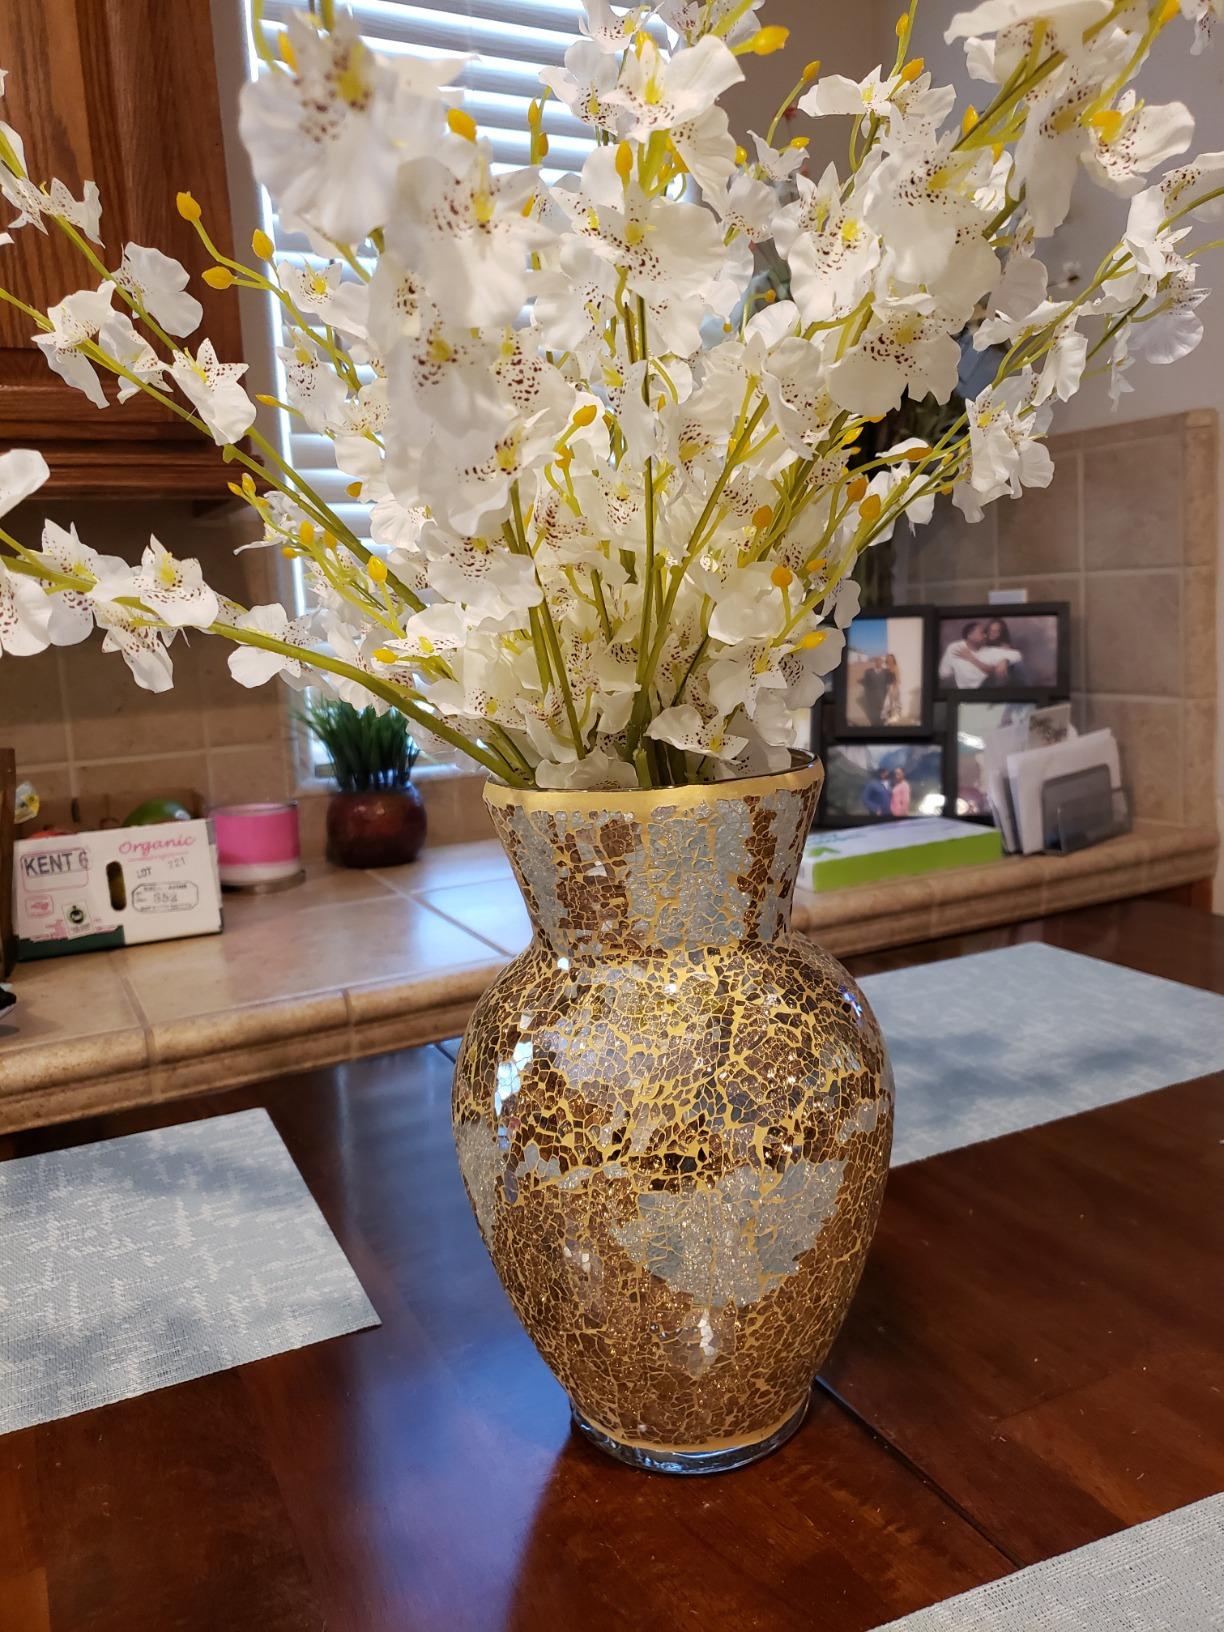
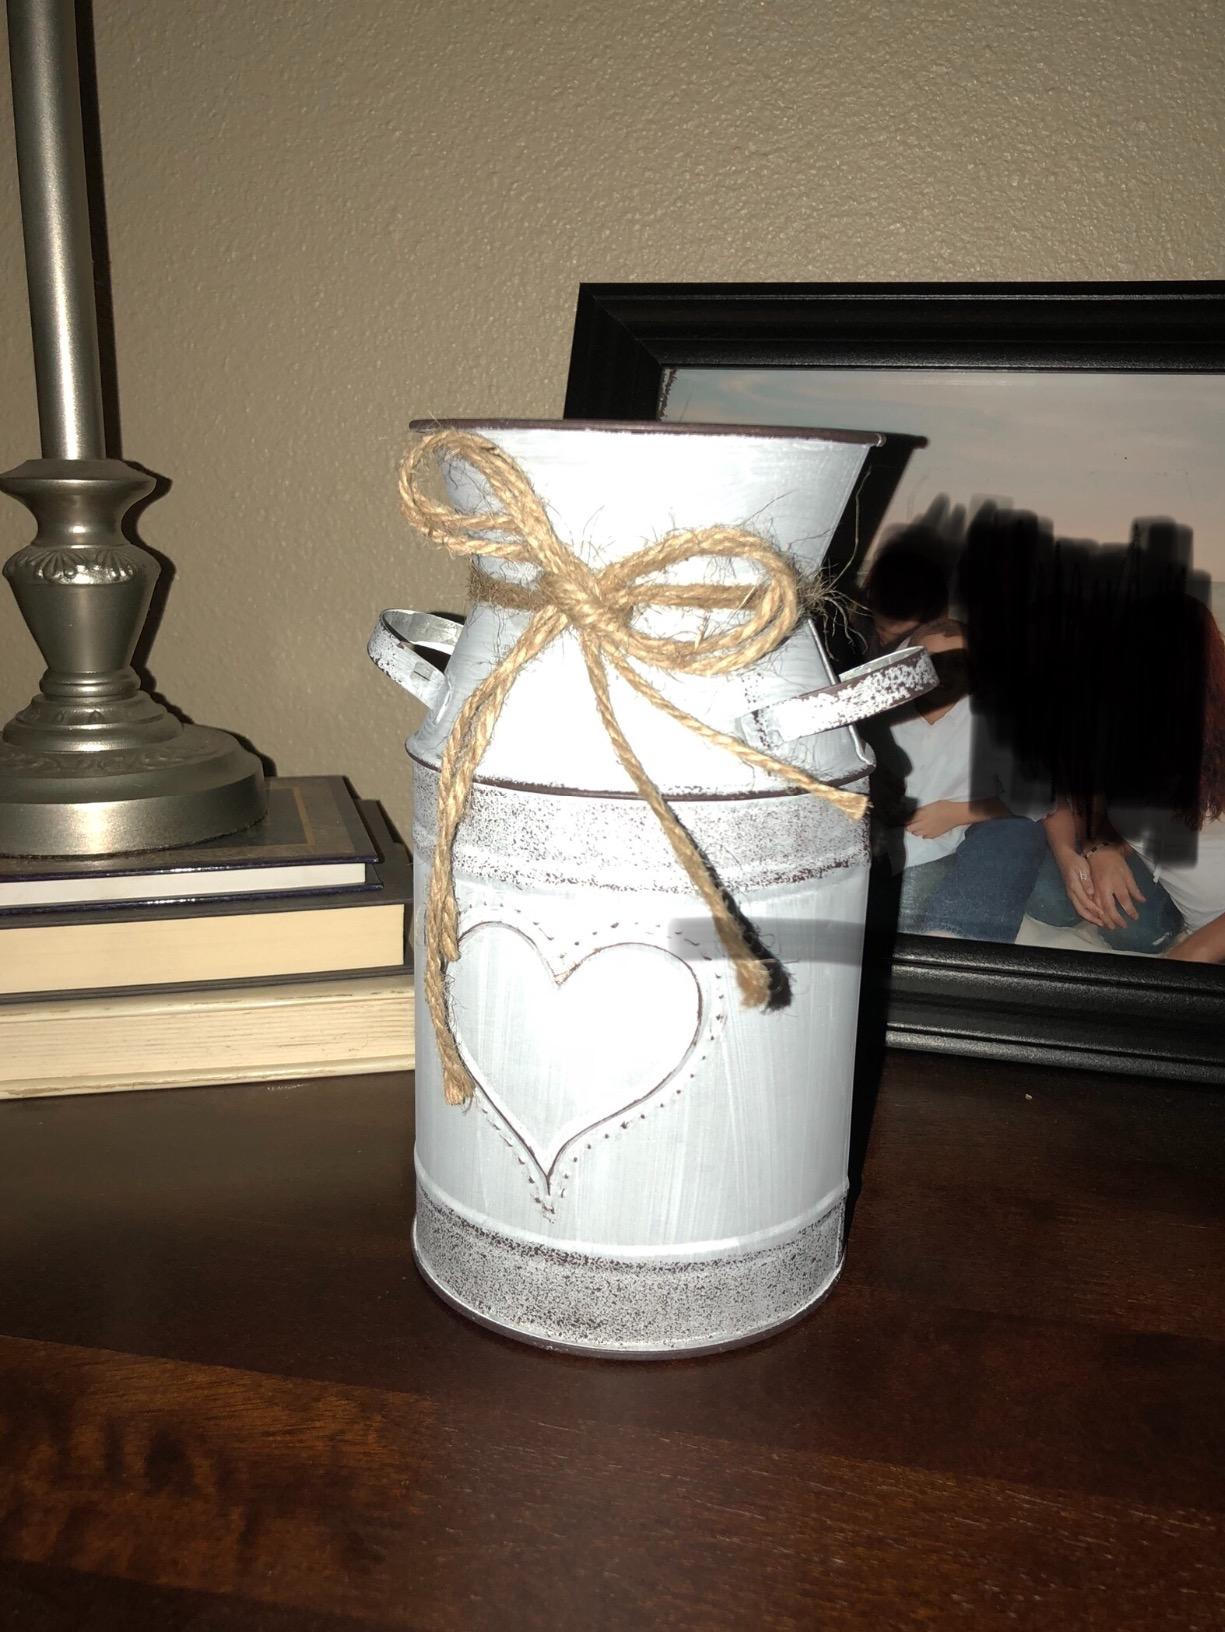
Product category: vase
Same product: no